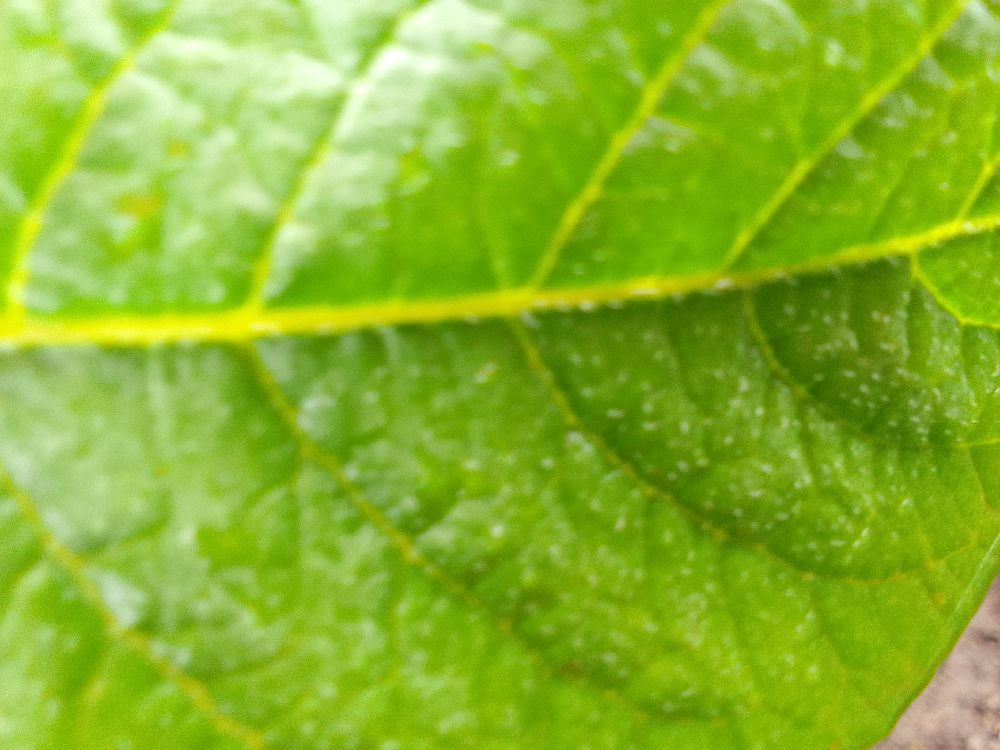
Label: Healthy